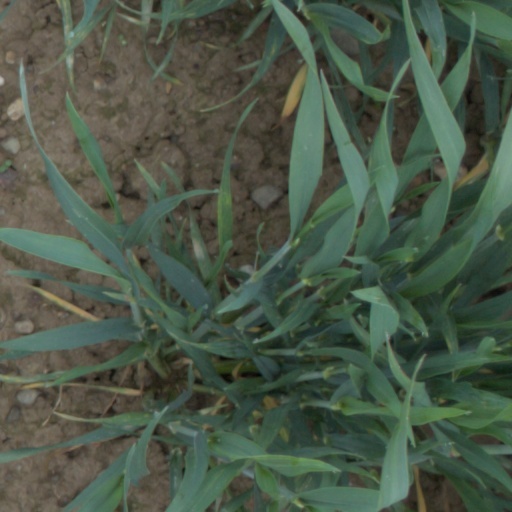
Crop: wheat